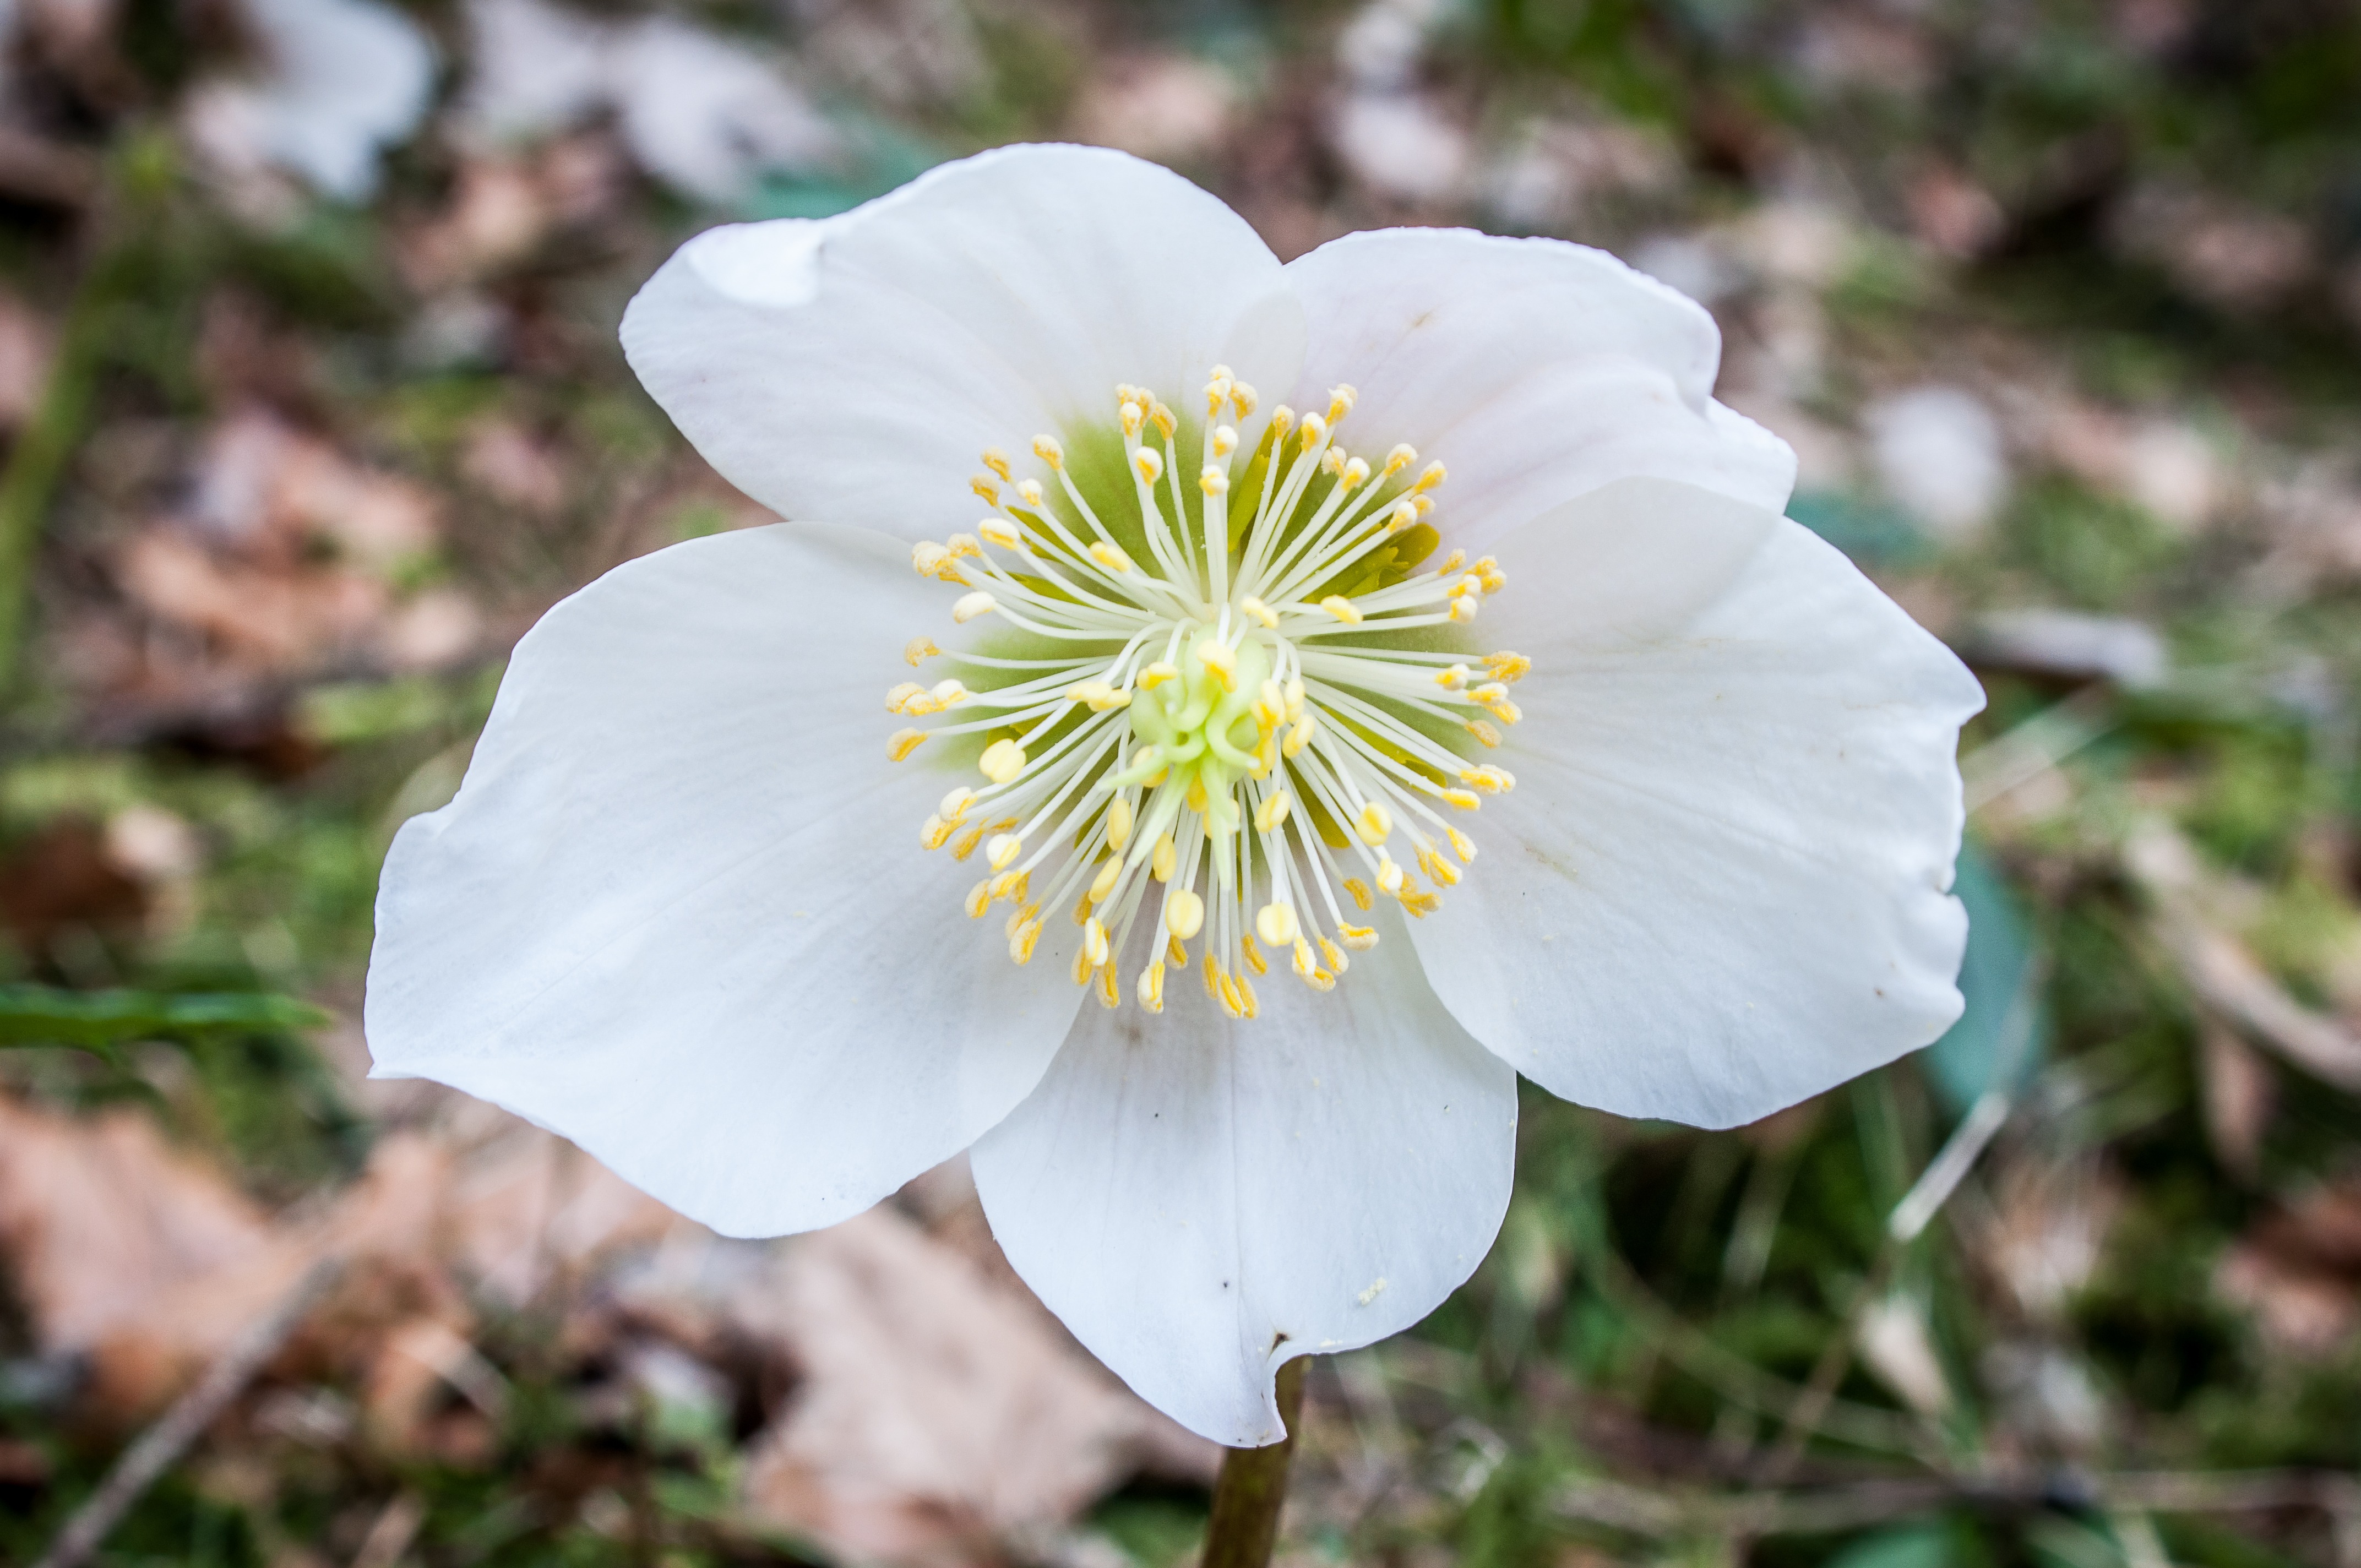
nature, blossom, plant, flower, petal, botany, yellow, flora, white flower, wildflower, wild flowers, macro photography, flowering plant, christmas rose, anemone blanda, winterblueher, land plant, calochortus